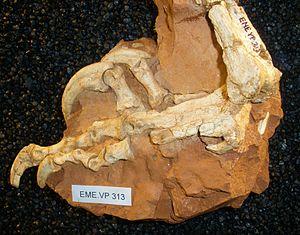
Balaur est un genre éteint de petits dinosaures à plumes dont la position phylogénétique au sein du clade des paraviens est encore discutée. Il a vécu au Crétacé supérieur il y a environ 70 millions d'années) et a été découvert en Roumanie.